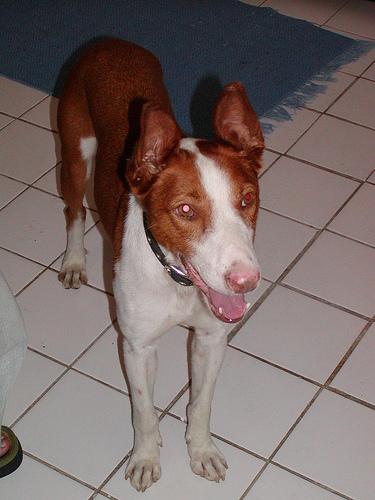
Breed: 210-n000006-Ibizan_hound